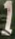
Number: 1